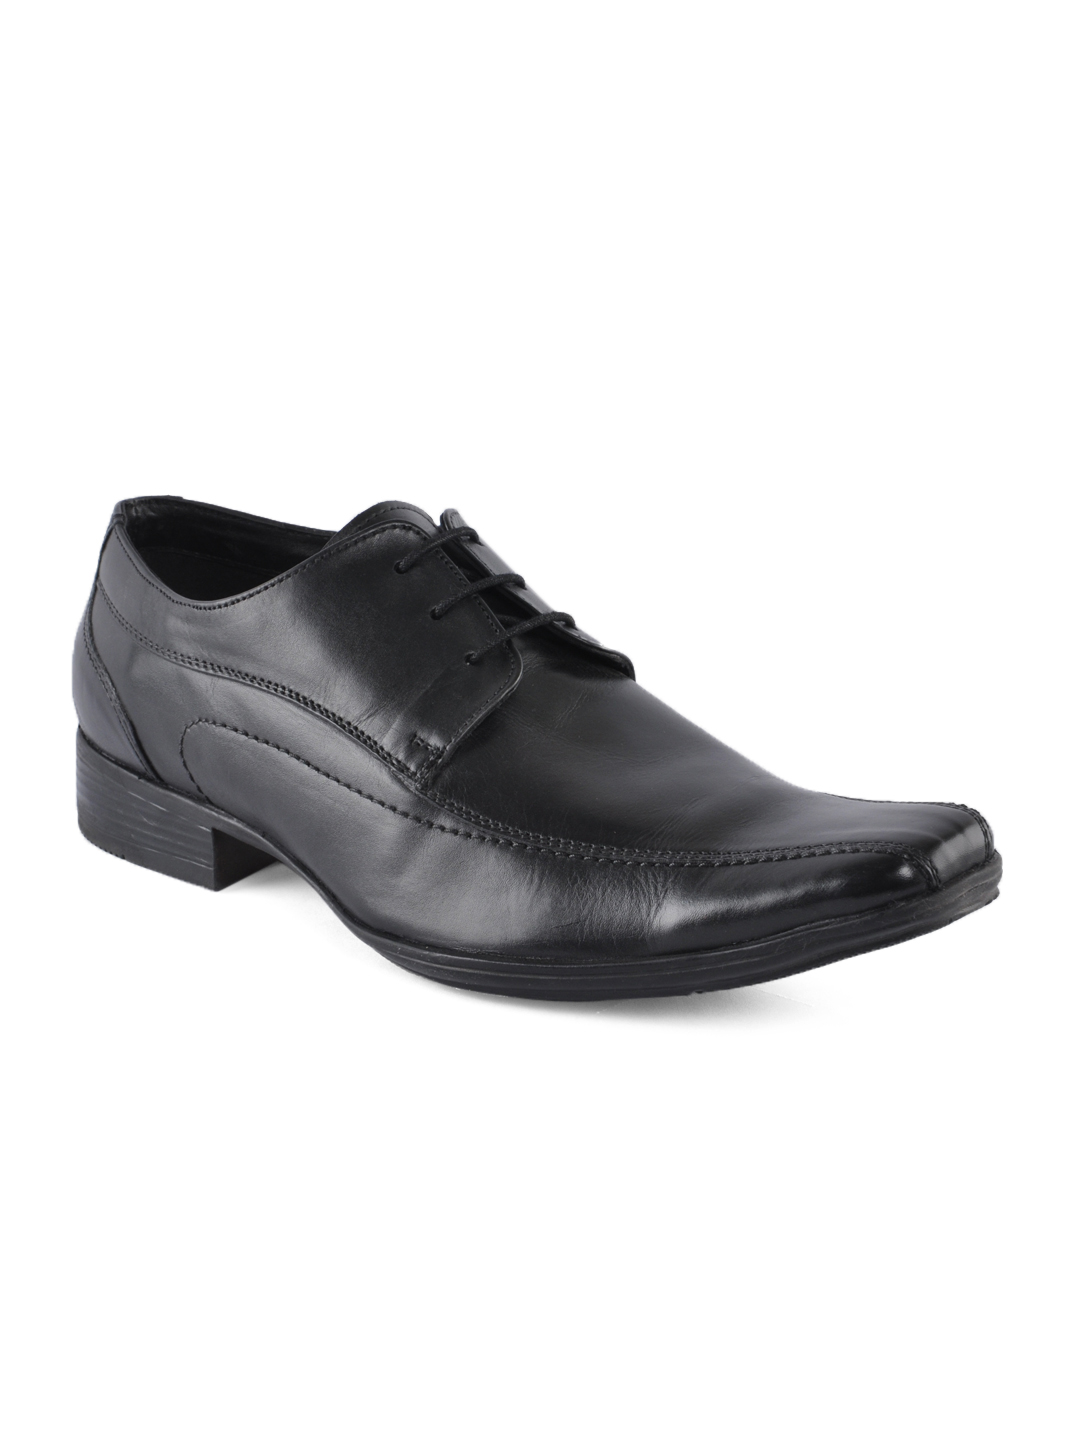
Hush Puppies Men Hpo2 Flex Black Formal Shoes
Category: Footwear / Shoes / Formal Shoes
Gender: Men
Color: Black
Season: Winter 2015
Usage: Formal